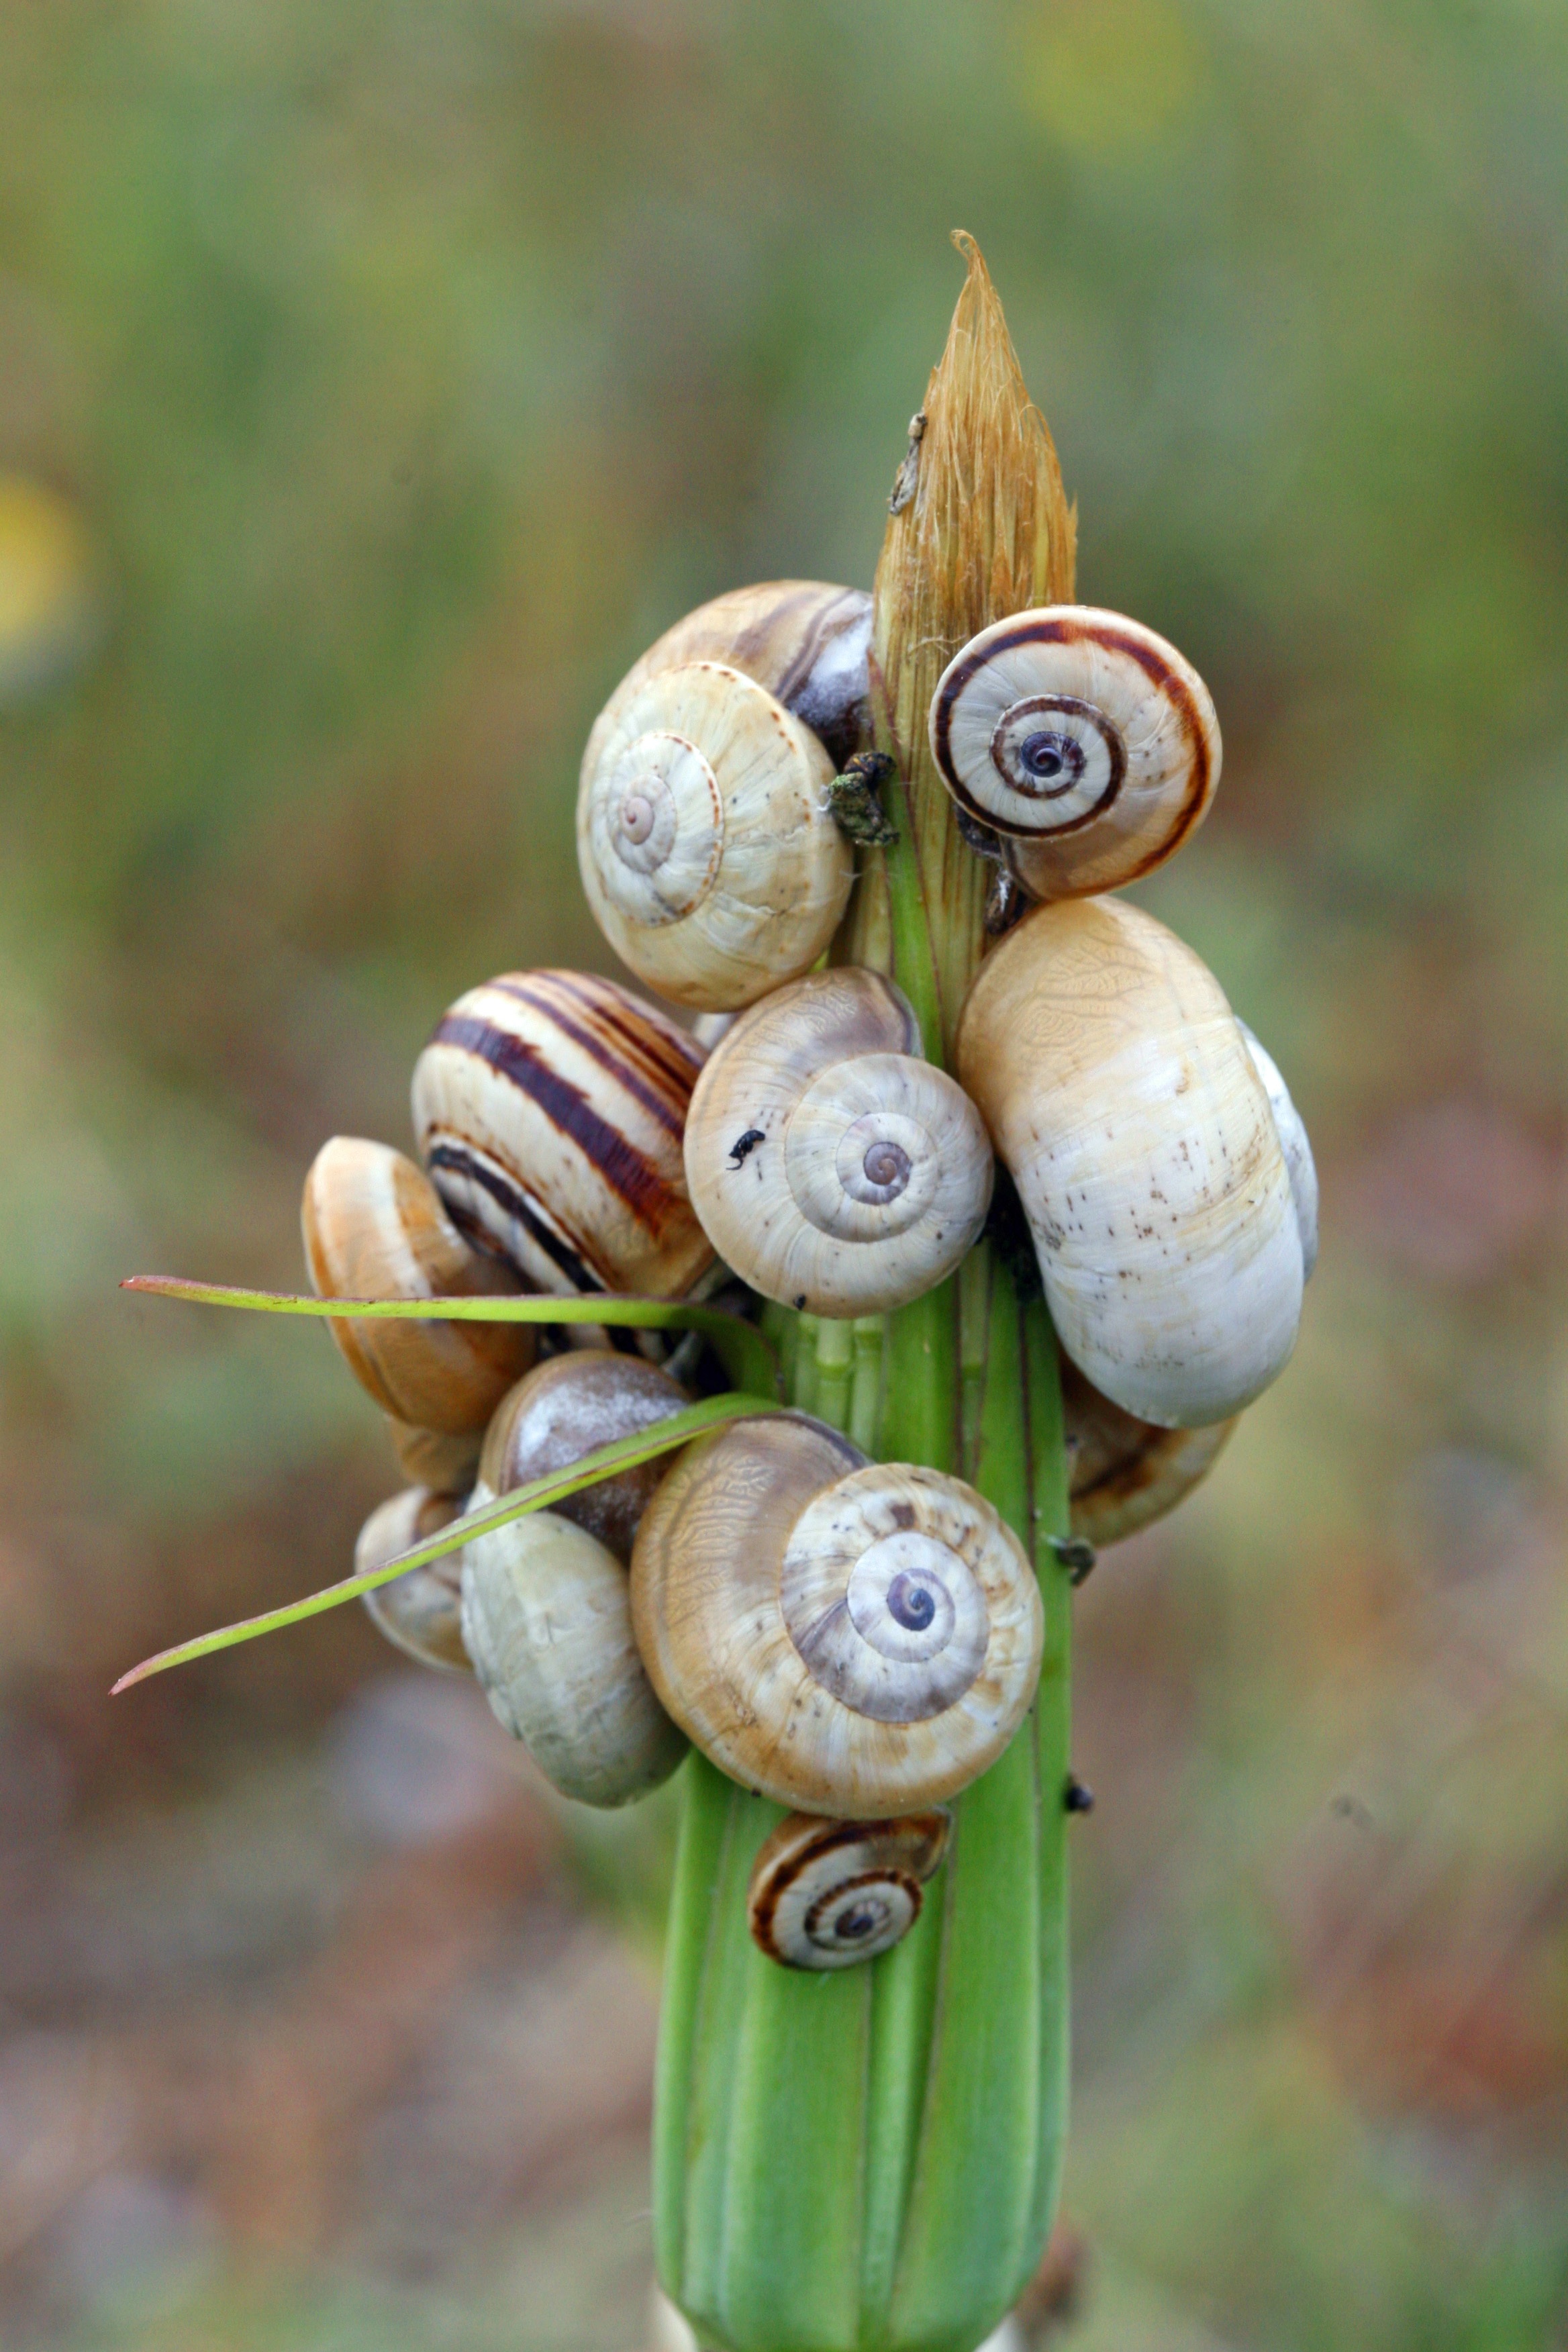
tree, nature, branch, plant, field, leaf, flower, produce, botany, flora, fauna, invertebrate, close up, snail, macro photography, cagarolettes, plant stem, snails and slugs